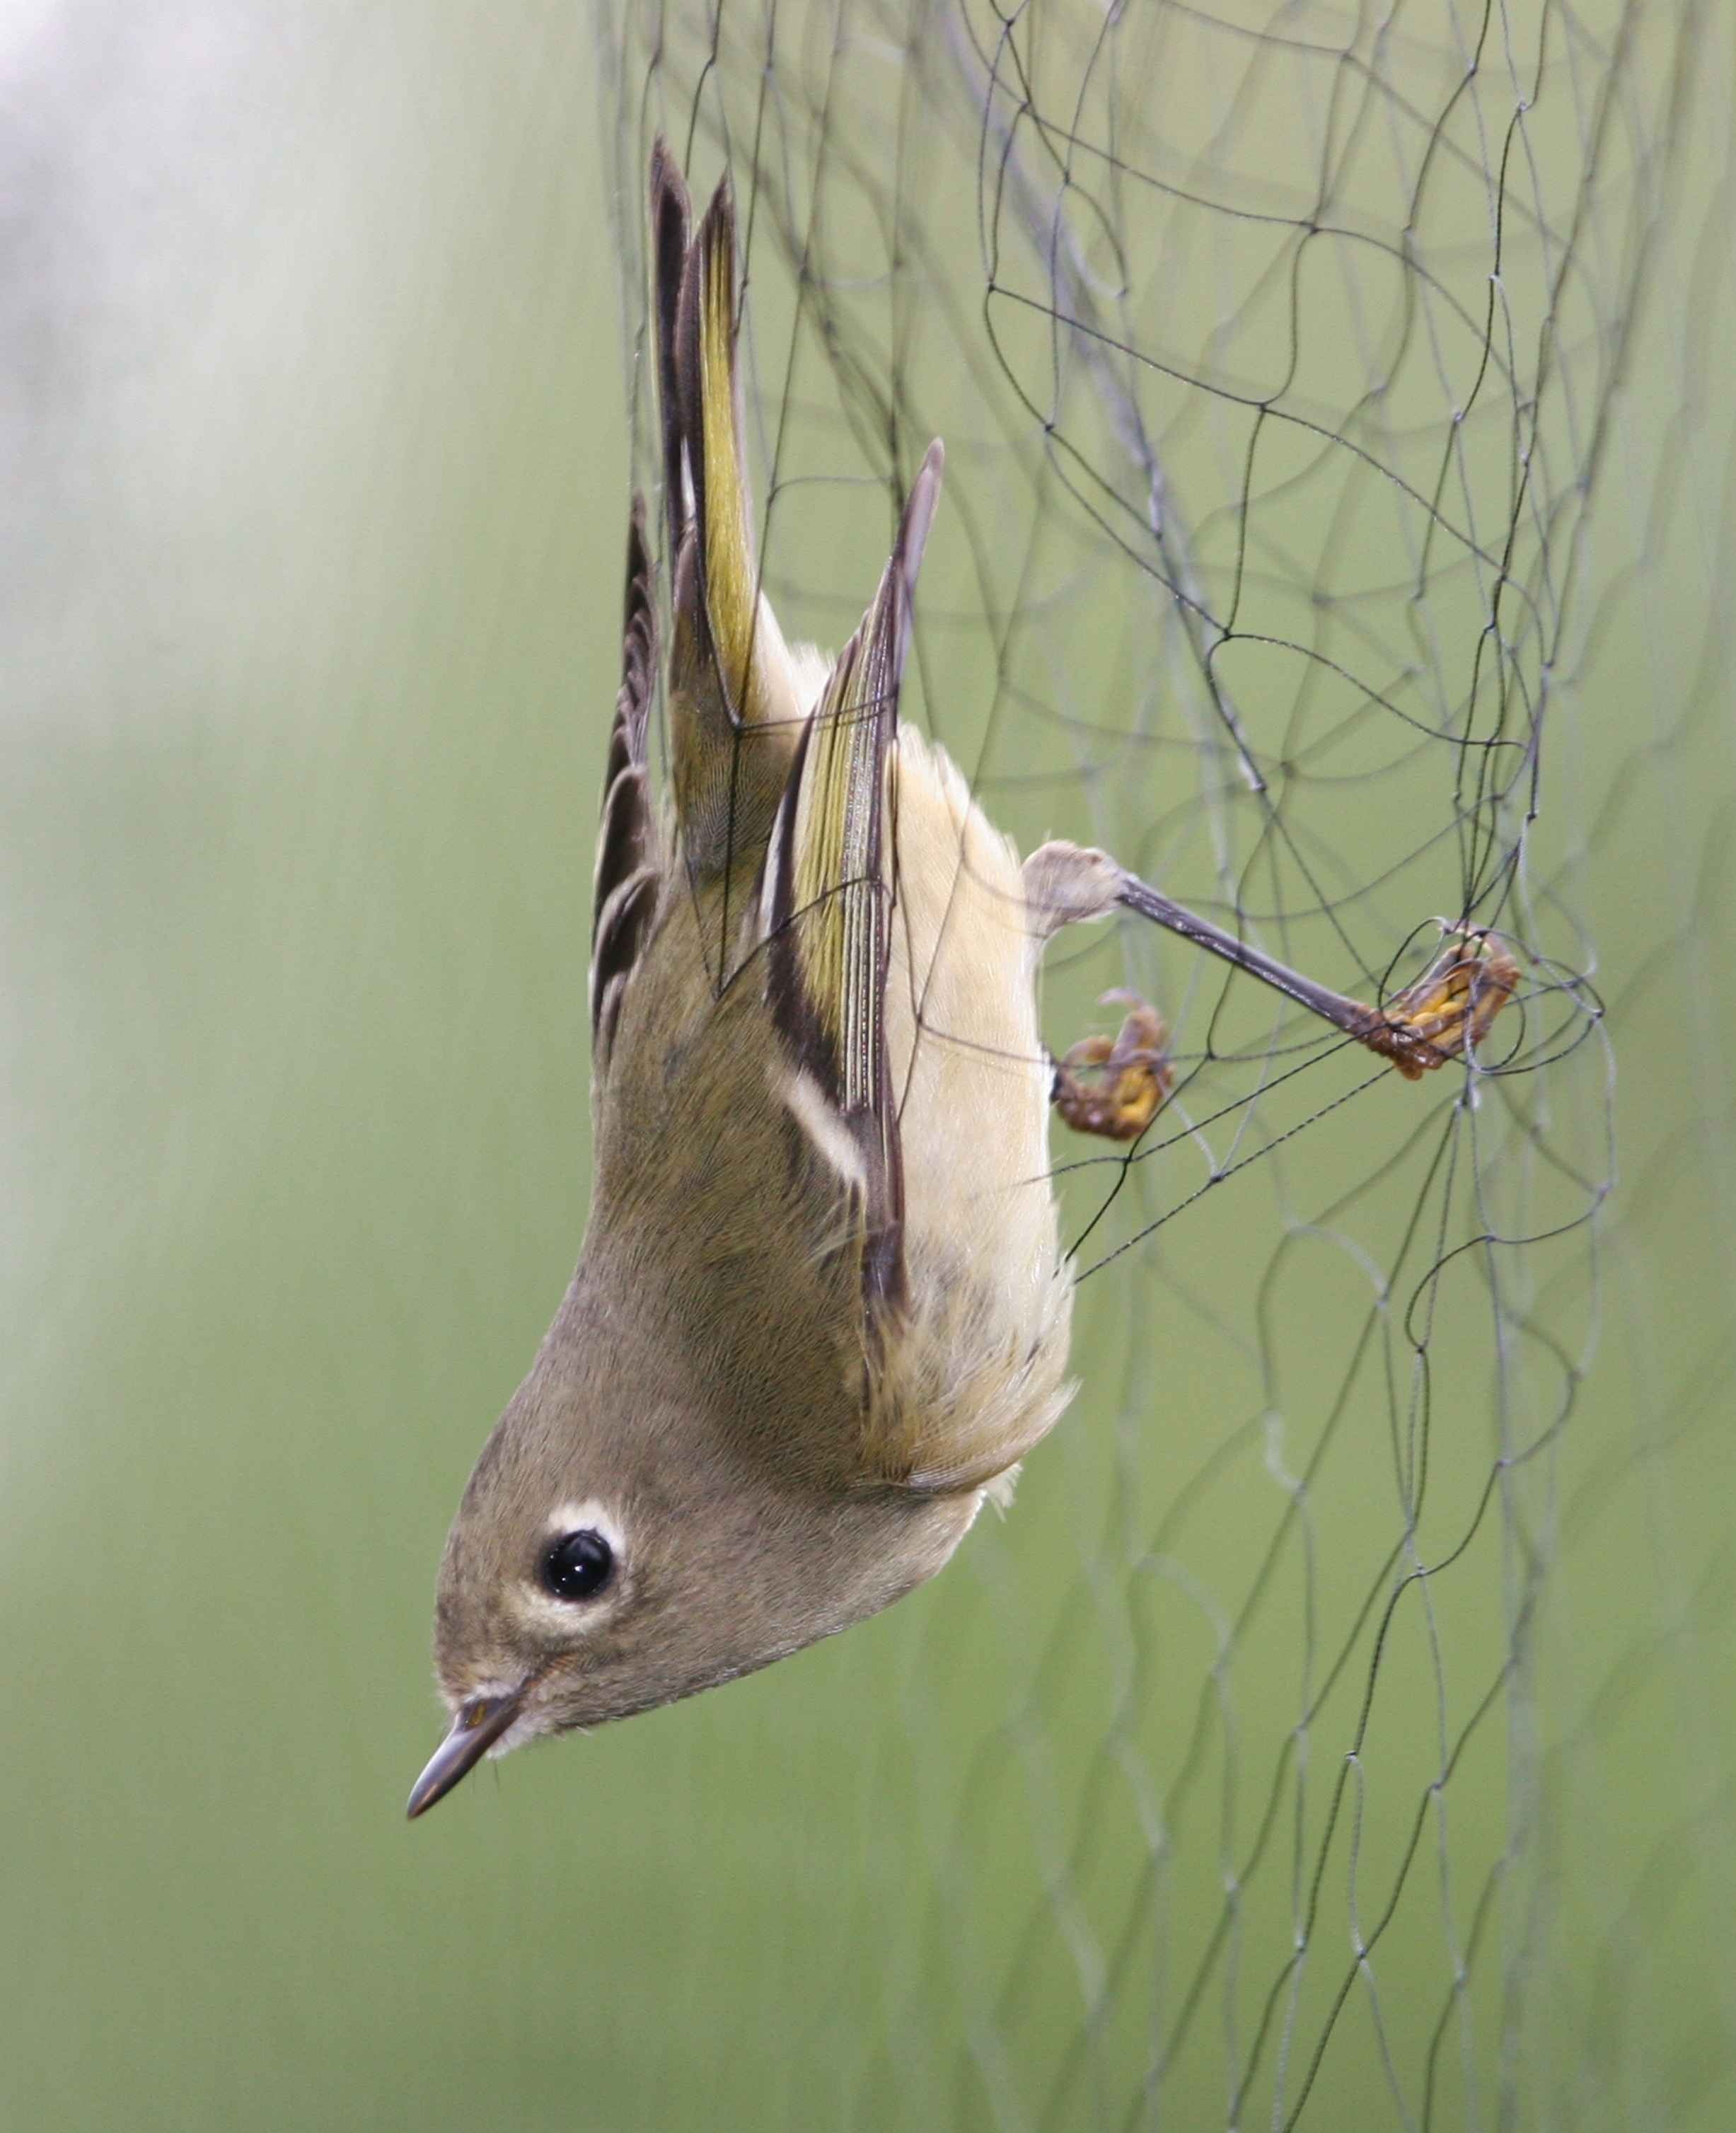
branch, mist, wildlife, fauna, close up, birds, animals, net, ruby, crowned, kinglet, macro photography